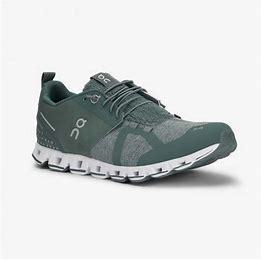
Brand: ON
Model: Cloud Terry